Maximum Ride: Saving the World and Other Extreme Sports

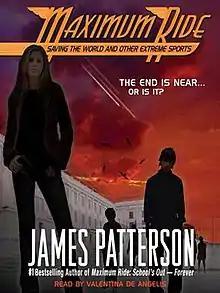
First UK edition cover of the book "Maximum Ride: Saving the World and Other Extreme Sports".

Maximum Ride: Saving the World and Other Extreme Sports is the third book in the "Maximum Ride" series by James Patterson. It was released in the United Kingdom and the United States on May 29, 2007. The series is set in modern times, and revolves around the 'flock', a group of human-avian hybrids on the run from the scientists who created them.